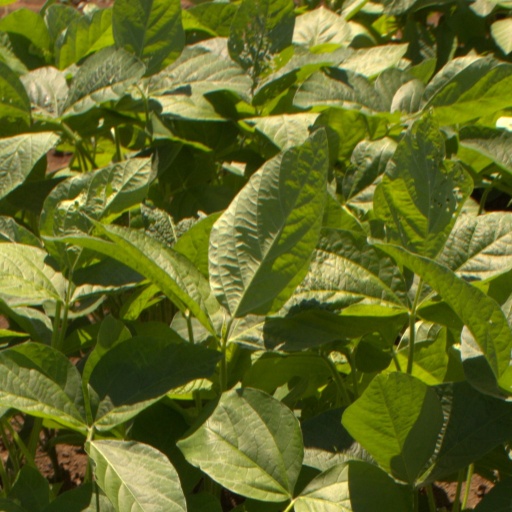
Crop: soybean